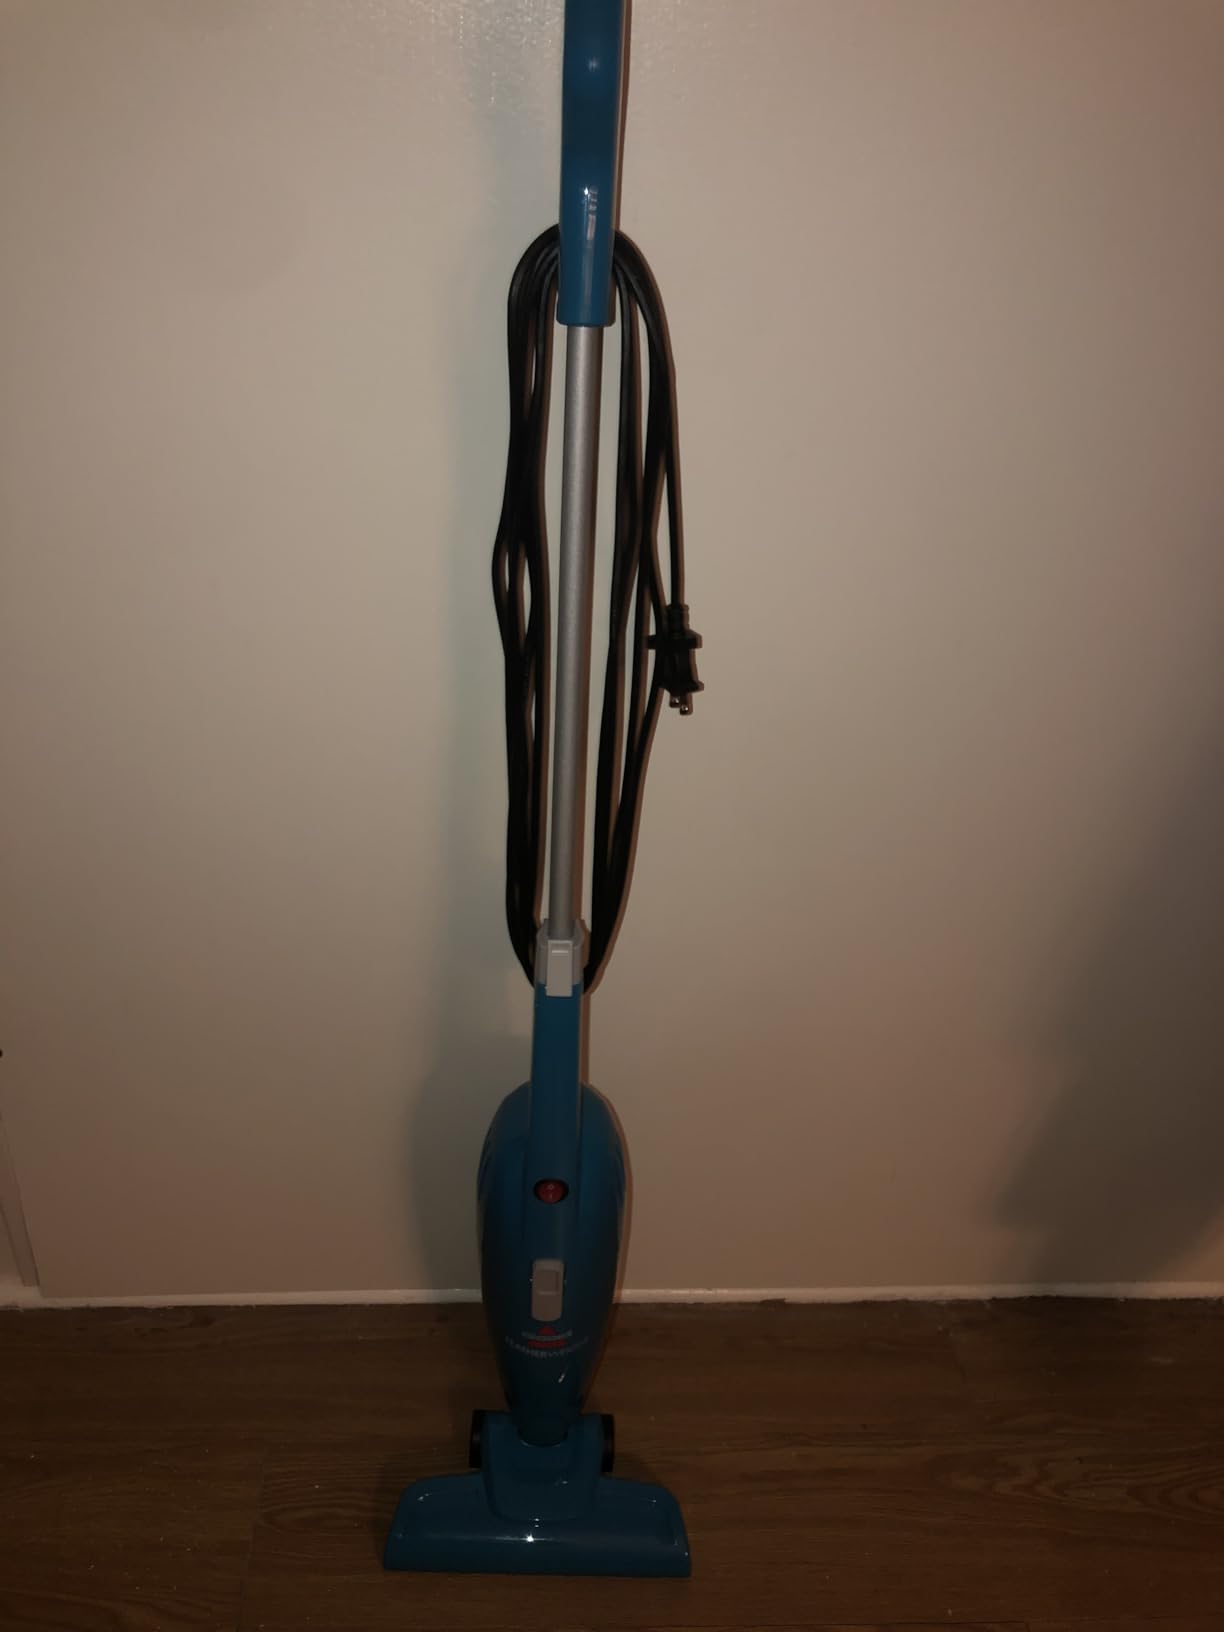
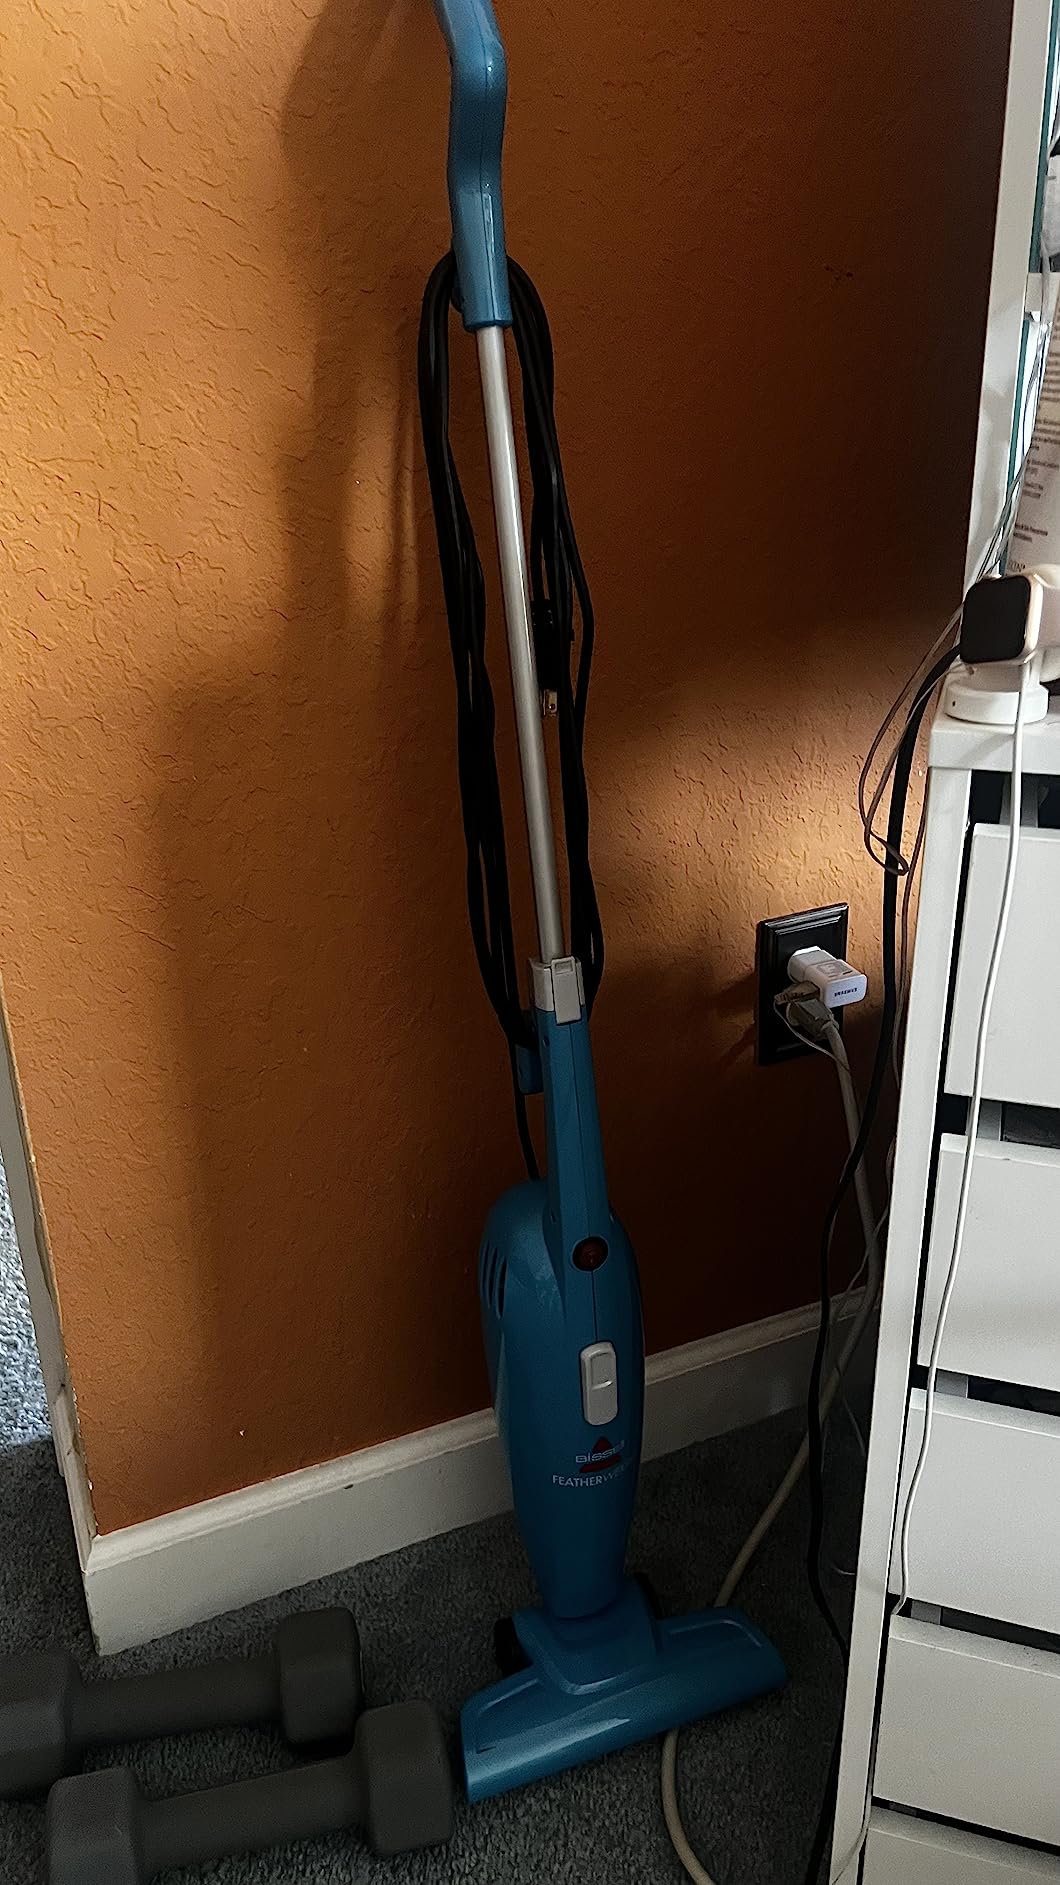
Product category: items_vacuum
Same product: yes